9K32 Strela-2

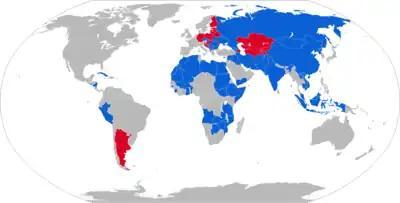
Operators

The Strela-2 system was also given to North Vietnam, where along with the more advanced Strela-2M it achieved 204 hits out of 589 firings against US and South Vietnamese aircraft between 1972 and 1975 according to Russian sources. (Some sources, such as Fiszer (2004), claim that it was used from 1968 onwards).